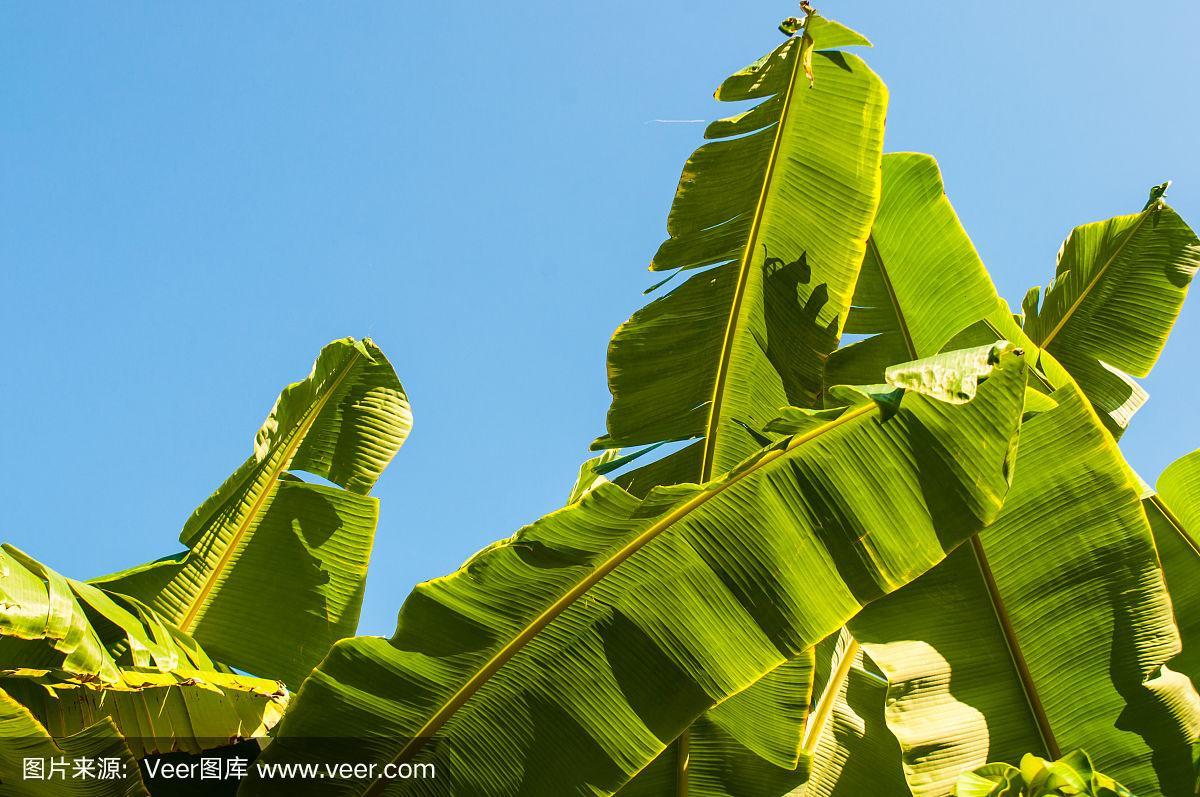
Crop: unknown
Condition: banana